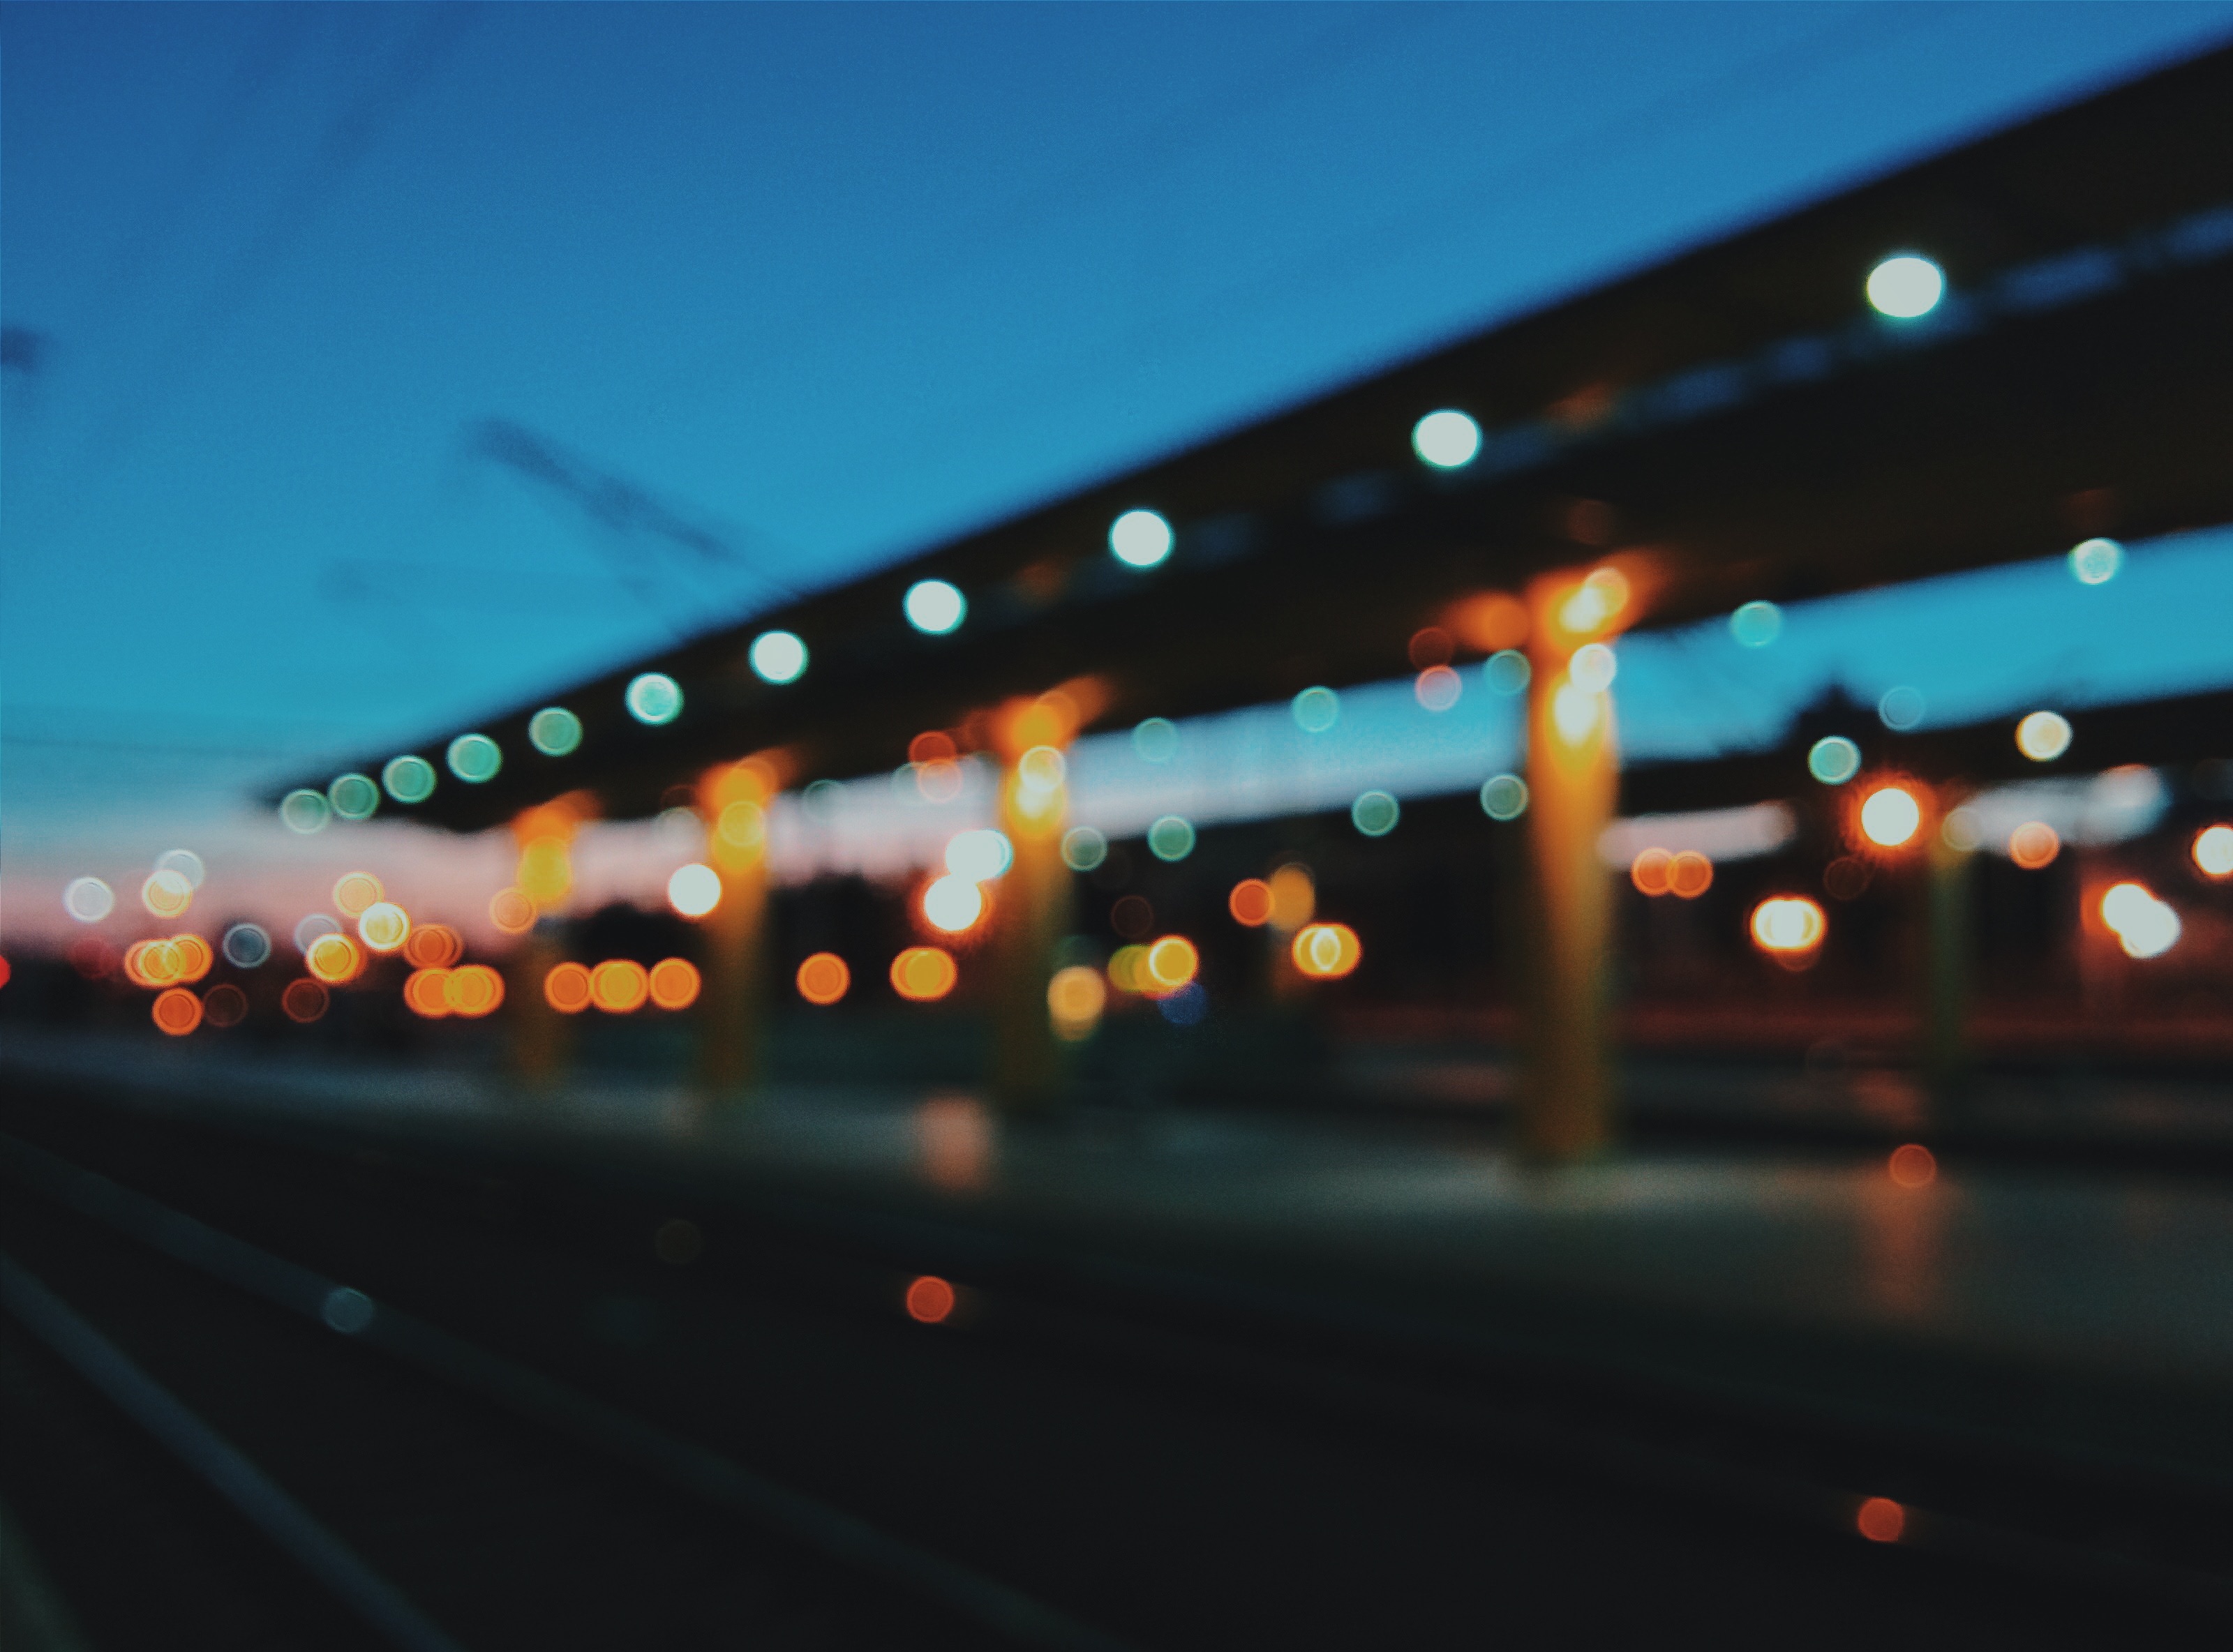
light, night, evening, reflection, darkness, lighting, shape, atmosphere of earth